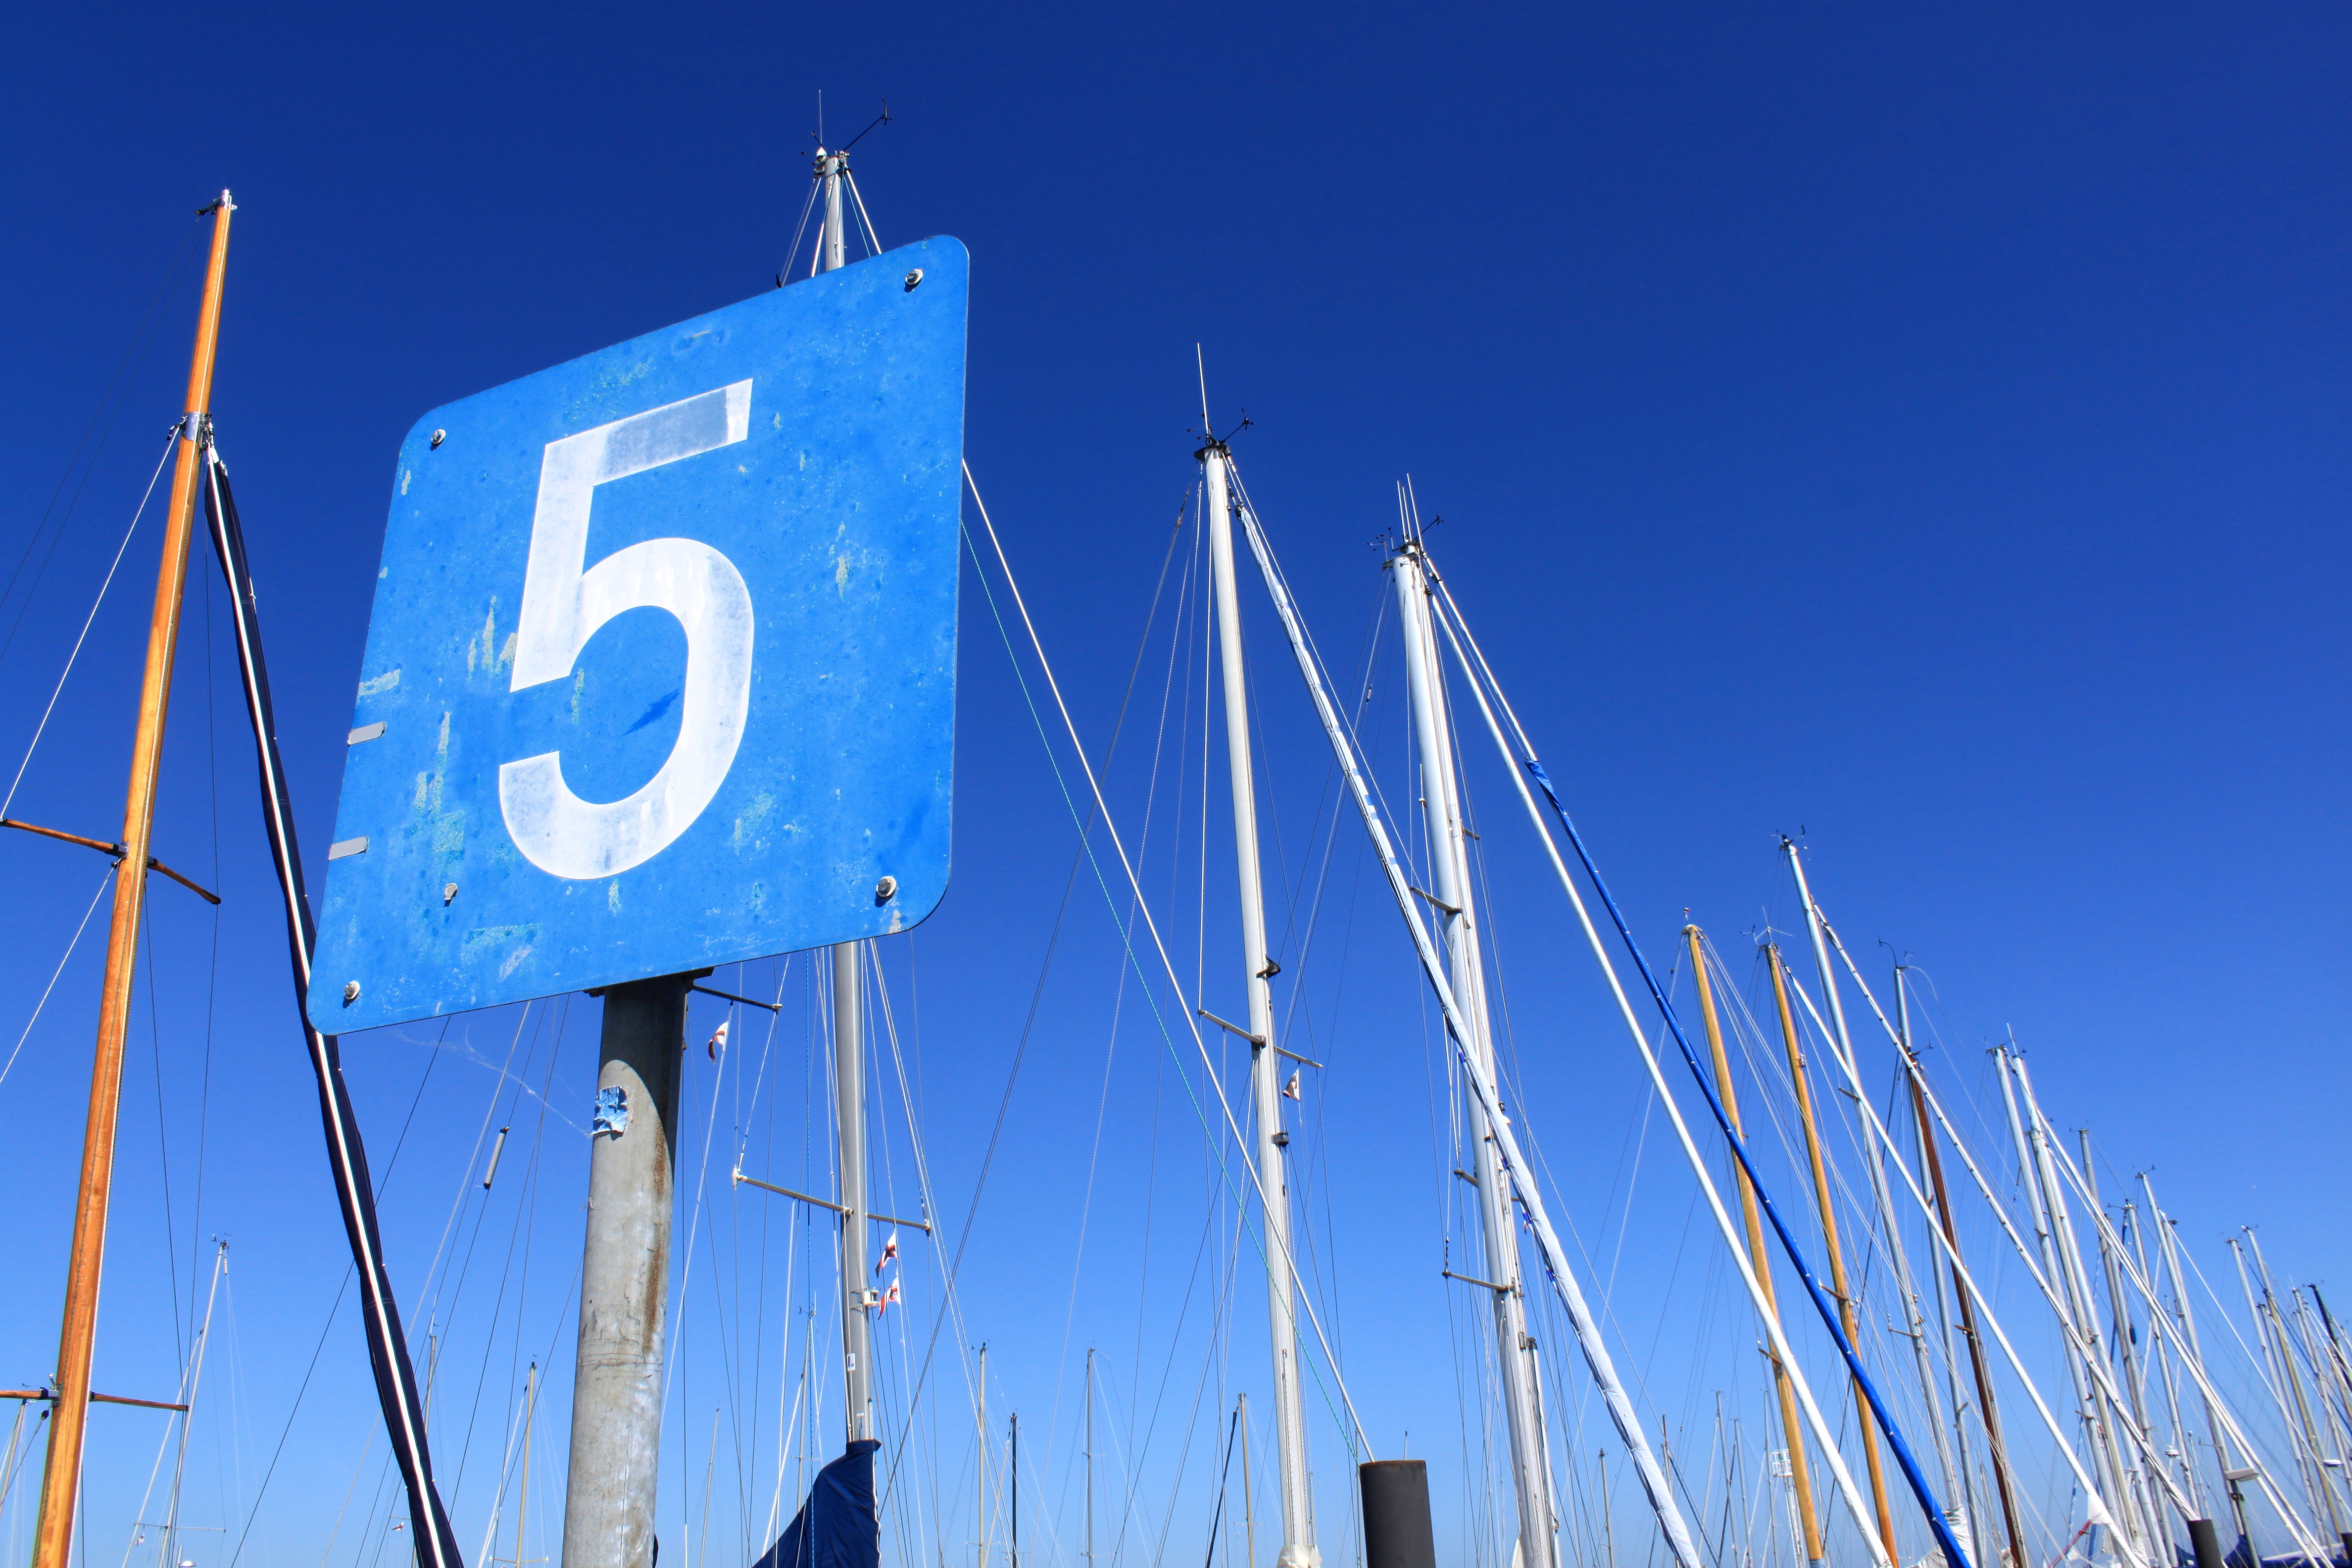
sky, wind, pier, vehicle, mast, blue, port, sail, shield, 5, five, masts, sailing boats, kiel